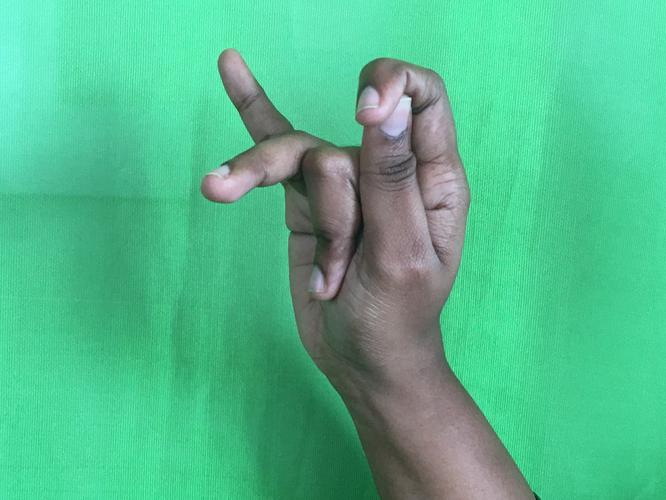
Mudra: Katakamukha_3
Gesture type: single_hand